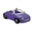
Label: automobile